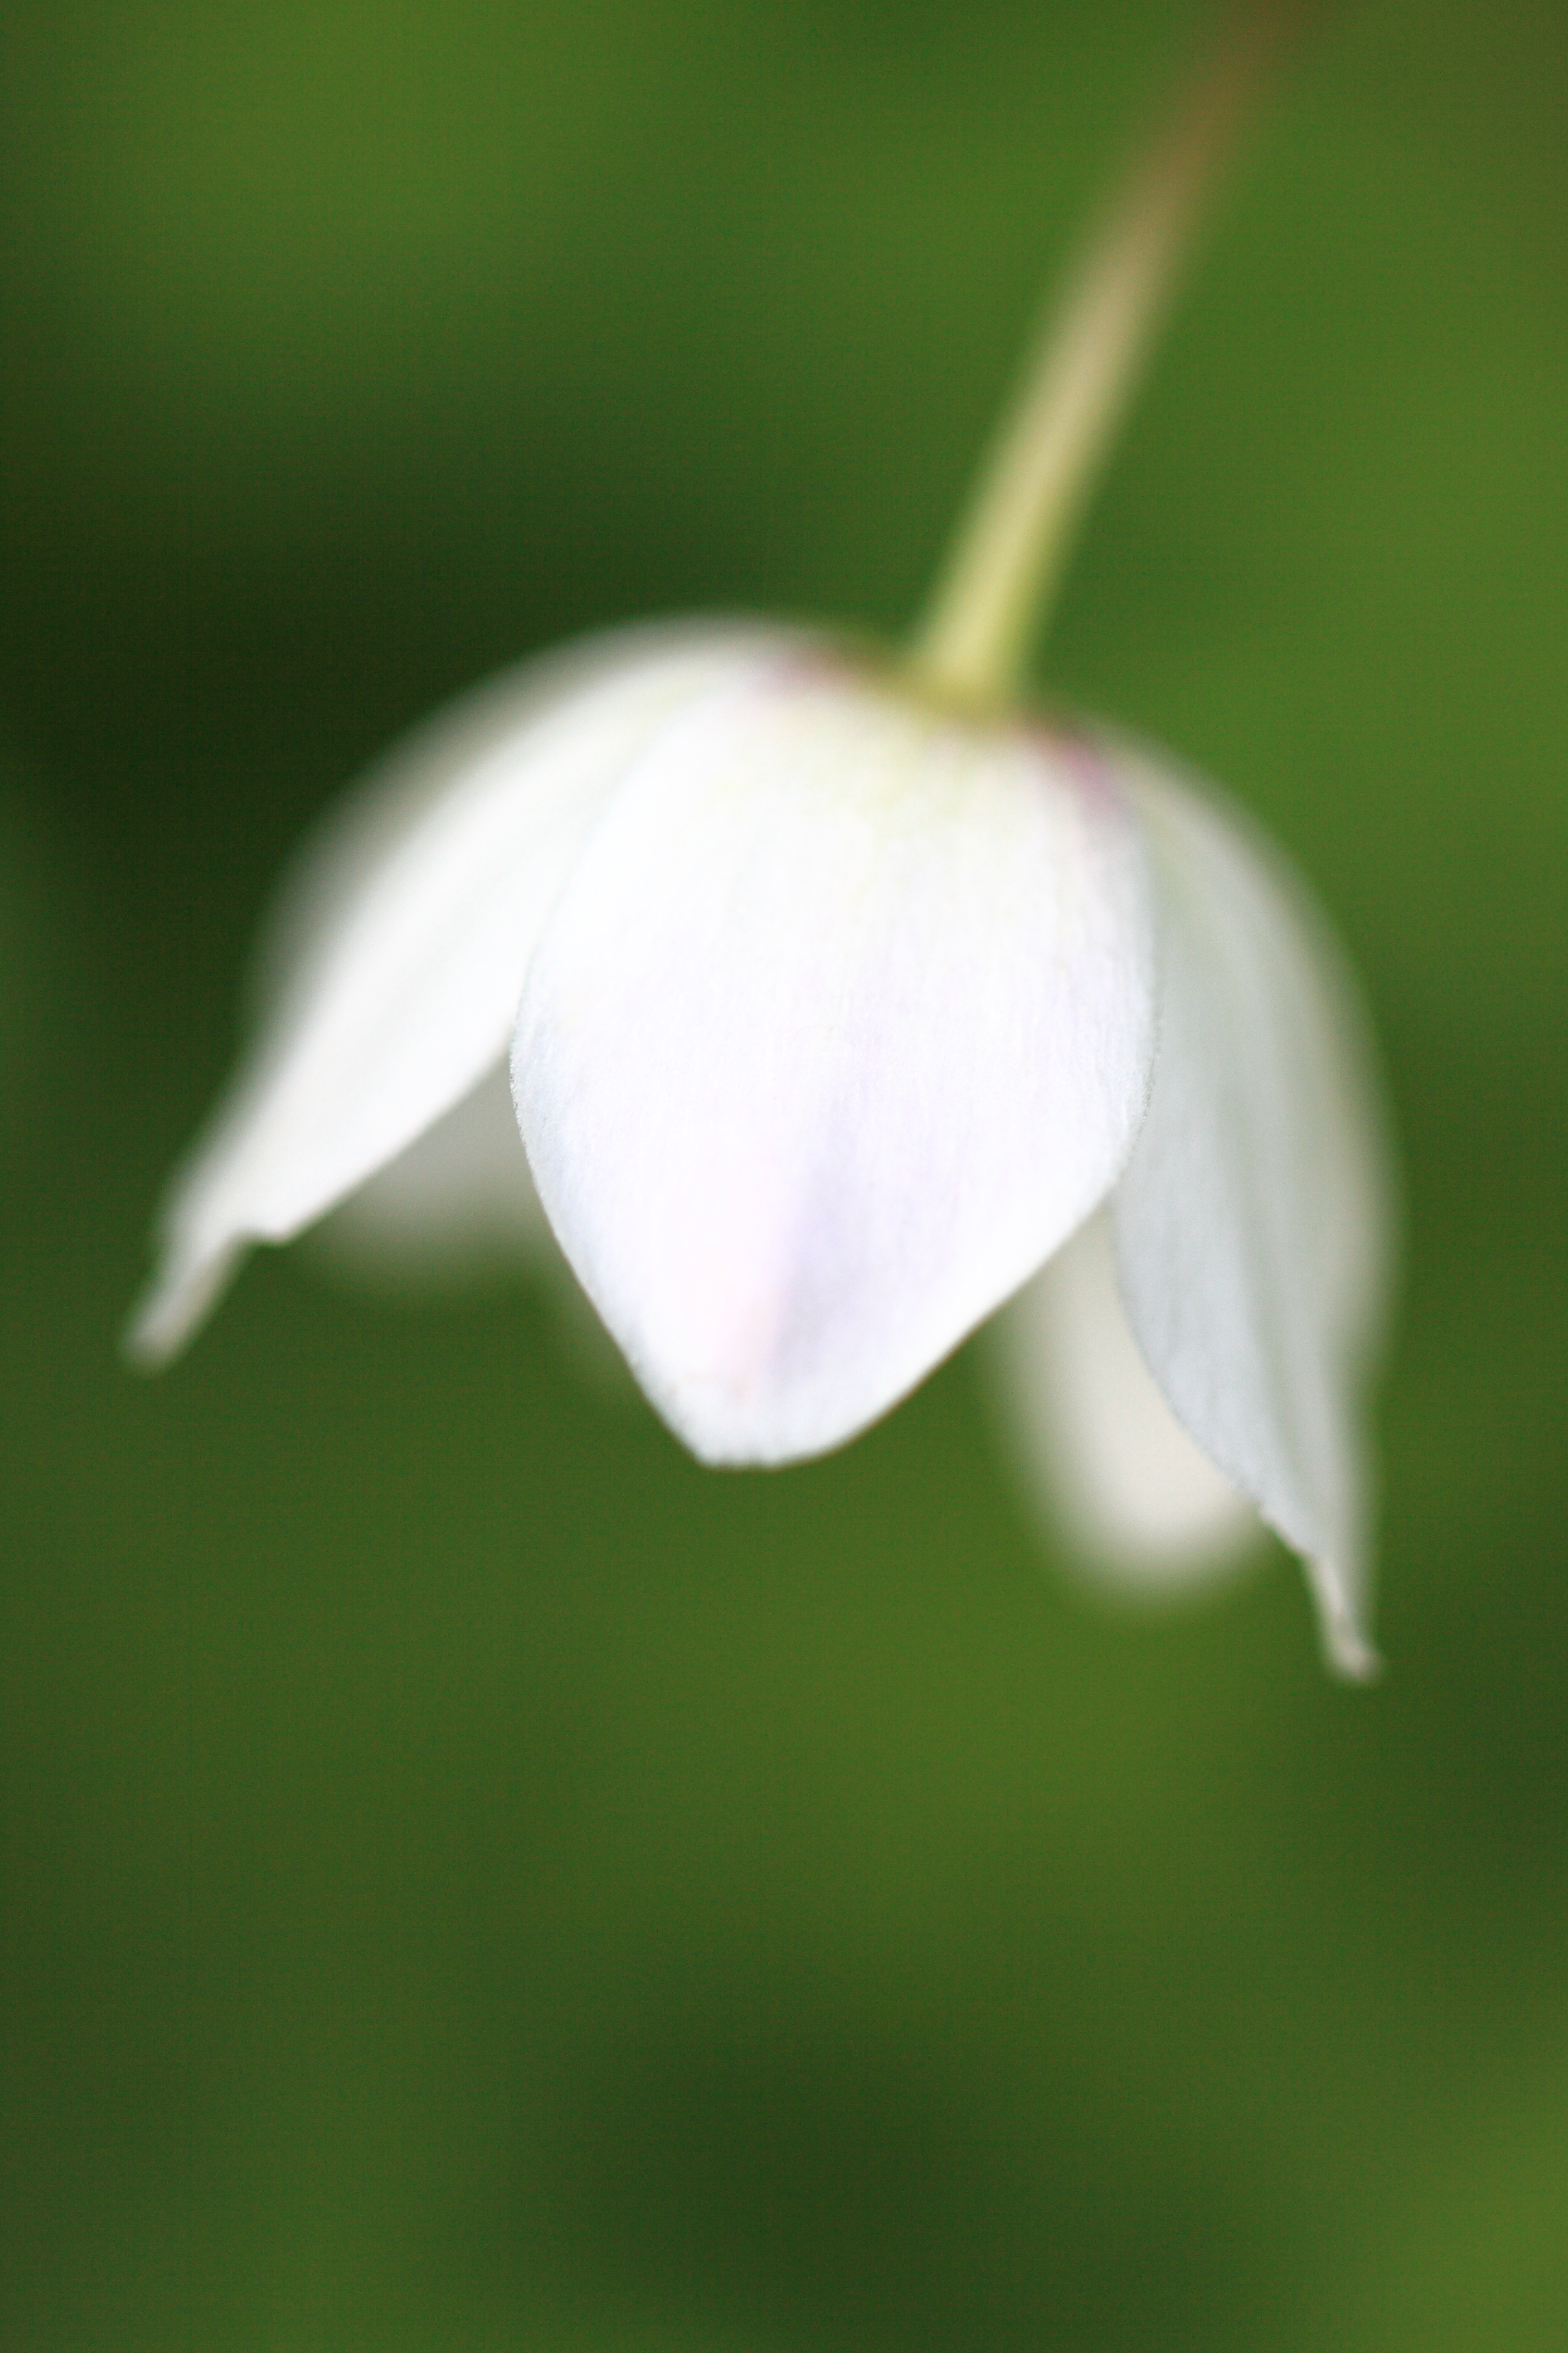
nature, blossom, plant, white, photography, leaf, flower, petal, green, high, botany, flora, wildflower, close up, cool image, 5d, hires, anemone, markii, hi, res, resolution, chibaken, windflower, flaccida, chibashi, izumishizenkoen, macro photography, flowering plant, plant stem, land plant